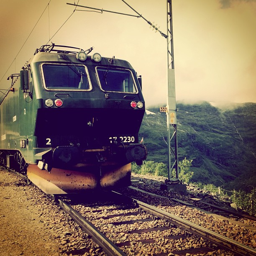
A train traveling on train tracks on a mountain.
A train moving along on the train tracks.
A trolley train is on the tracks with a mountain in the background.
A train is passing by on a railroad track by the mountain.
a train going down a track close to the side of a hill